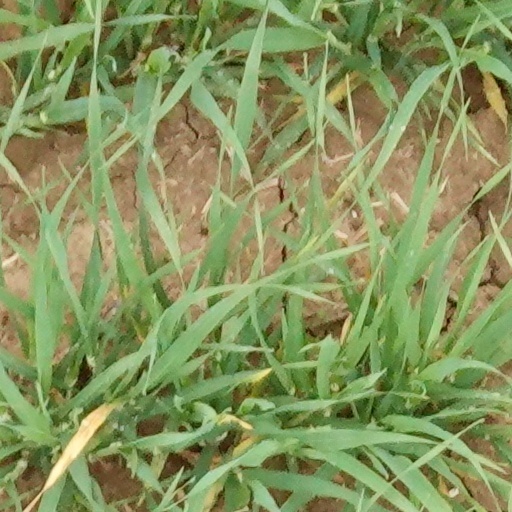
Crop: wheat